List of international goals scored by Sándor Kocsis

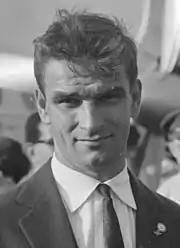
Kocsis in August 1960

Sándor Kocsis was a footballer who represented the Hungary national football team as a striker between 1948 and 1956. He scored his first international goal on 6 June 1948, during a 1948 Balkan Cup match against Romania. Since then, he has become his country's second top scorer in international football, and the fourth overall men's international goalscorer in Europe, having scored 75 goals in 68 appearances for Hungary. Only Portugal's Cristiano Ronaldo (138), Belgium's Romelu Lukaku (89), Poland's Robert Lewandowski (85), and his fellow countryman Ferenc Puskás (84), have netted more international goals in Europe than him. When he retired, he was the world's second all-time top goal scorer, only behind teammate Puskás.